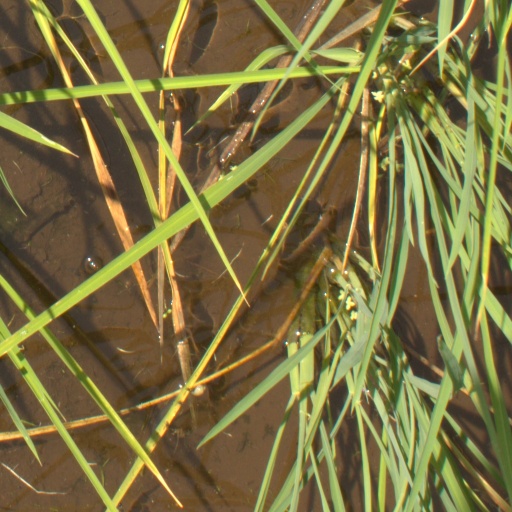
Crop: rice